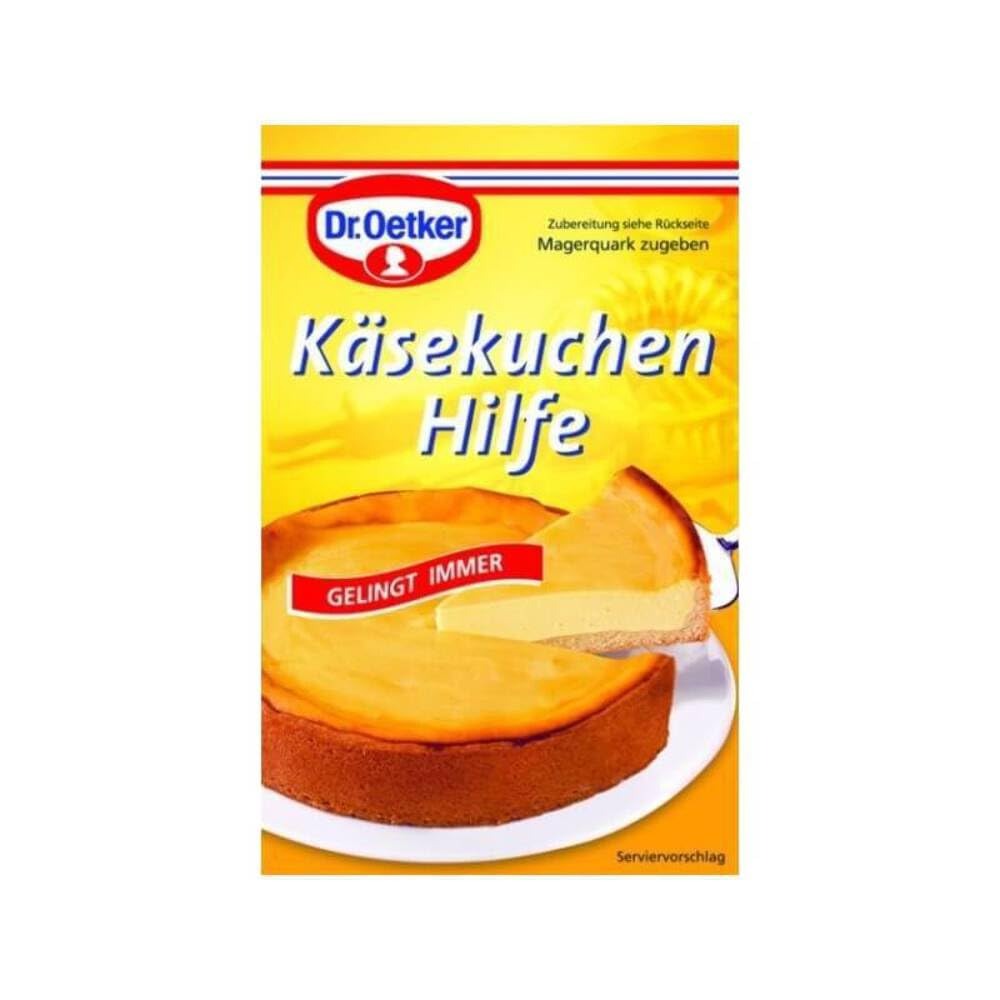
Item Name: Dr Oetker Kasekuchen Hilfe
Product Description: dr-oetker-cheesecake-helper-58g
Value: 1.0
Unit: Count

Price: 8.99